Kottoi Station

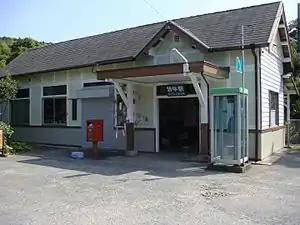
Kottoi Station in October 2022

is a railway station located in the Hōhoku area of the city of Shimonoseki, Yamaguchi Prefecture, Japan. It is operated by the West Japan Railway Company (JR West). People who disembark at Kottoi Station can take a 20-minute bus ride to Tsunoshima via the Tsunoshima Bridge, a bridge that joins Tsunoshima to the mainland at Hōhoku Town. It was the longest toll free bridge in Japan when it was completed on November 3, 2000.